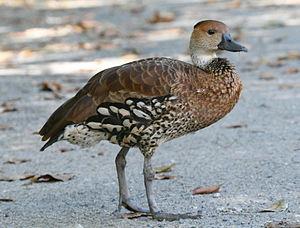
Le Dendrocygne des Antilles aussi appelé Dendrocygne à bec noir est une espèce d'oiseau de la famille des anatidés. Parmi tous les dendrocygnes c'est l'espèce qui se perche le plus souvent dans les arbres, en particulier sur les palmiers.